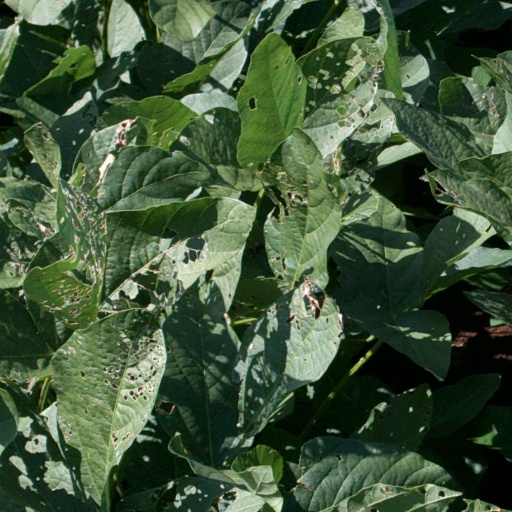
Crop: soybean